Darrick E. Antell

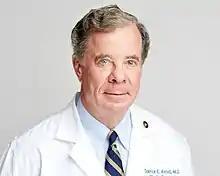

Darrick E. Antell, MD, F.A.C.S. is an American scientist, researcher, educator and plastic and reconstructive surgeon. As of 2023, he is Assistant Clinical Professor of Surgery at Icahn School of Medicine at Mount Sinai. He was the first in his field to use twins to document how faces can be affected by environmental factors like sun, stress, and smoking.